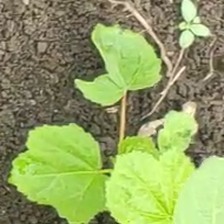
Weed species: Little_Mallow(Malva parviflora)